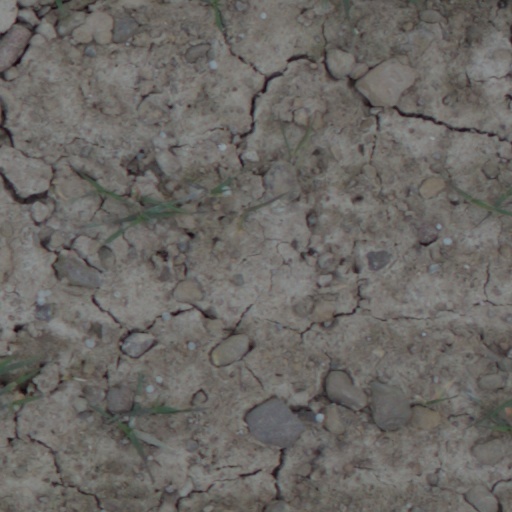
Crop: wheat